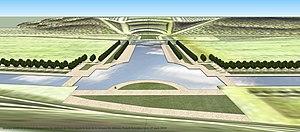
Vue de la Grande Perspective du château de Crécy depuis la terrasse du château
Le château de Crécy, détruit après la Révolution, était situé sur la commune de Crécy-Couvé. Il fut embelli par Madame de Pompadour et Louis XV, et fut l'un de leurs châteaux préférés. Il constitue, avec le château de Bellevue à Meudon, l'archétype du château français de style classique du milieu du XVIIIᵉ siècle.